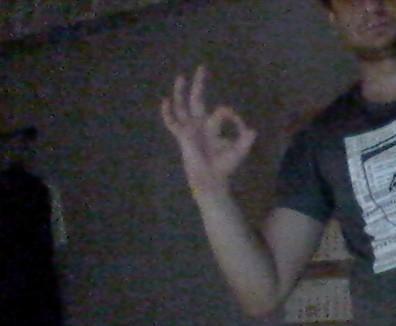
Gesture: ok